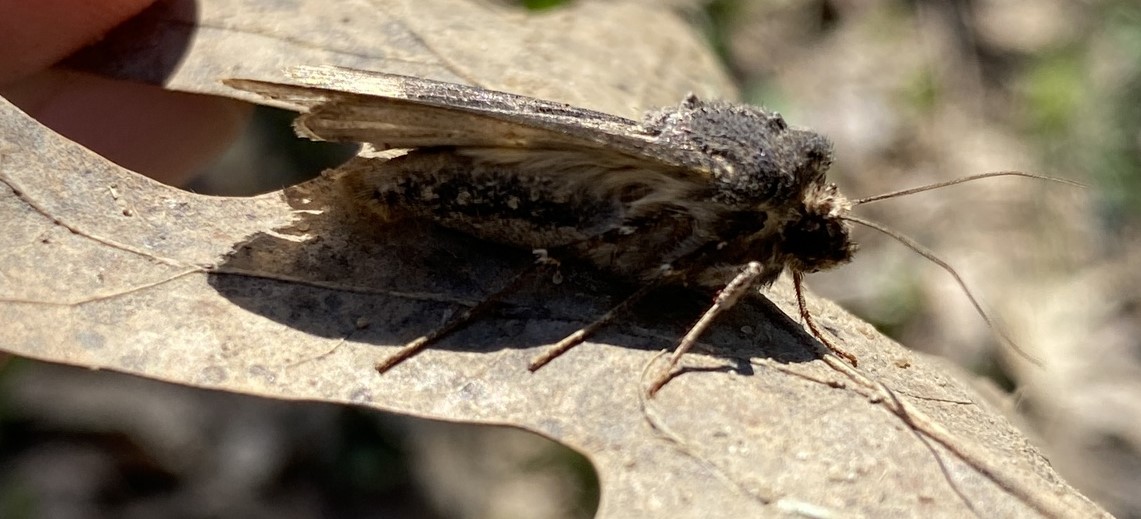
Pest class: cutworms